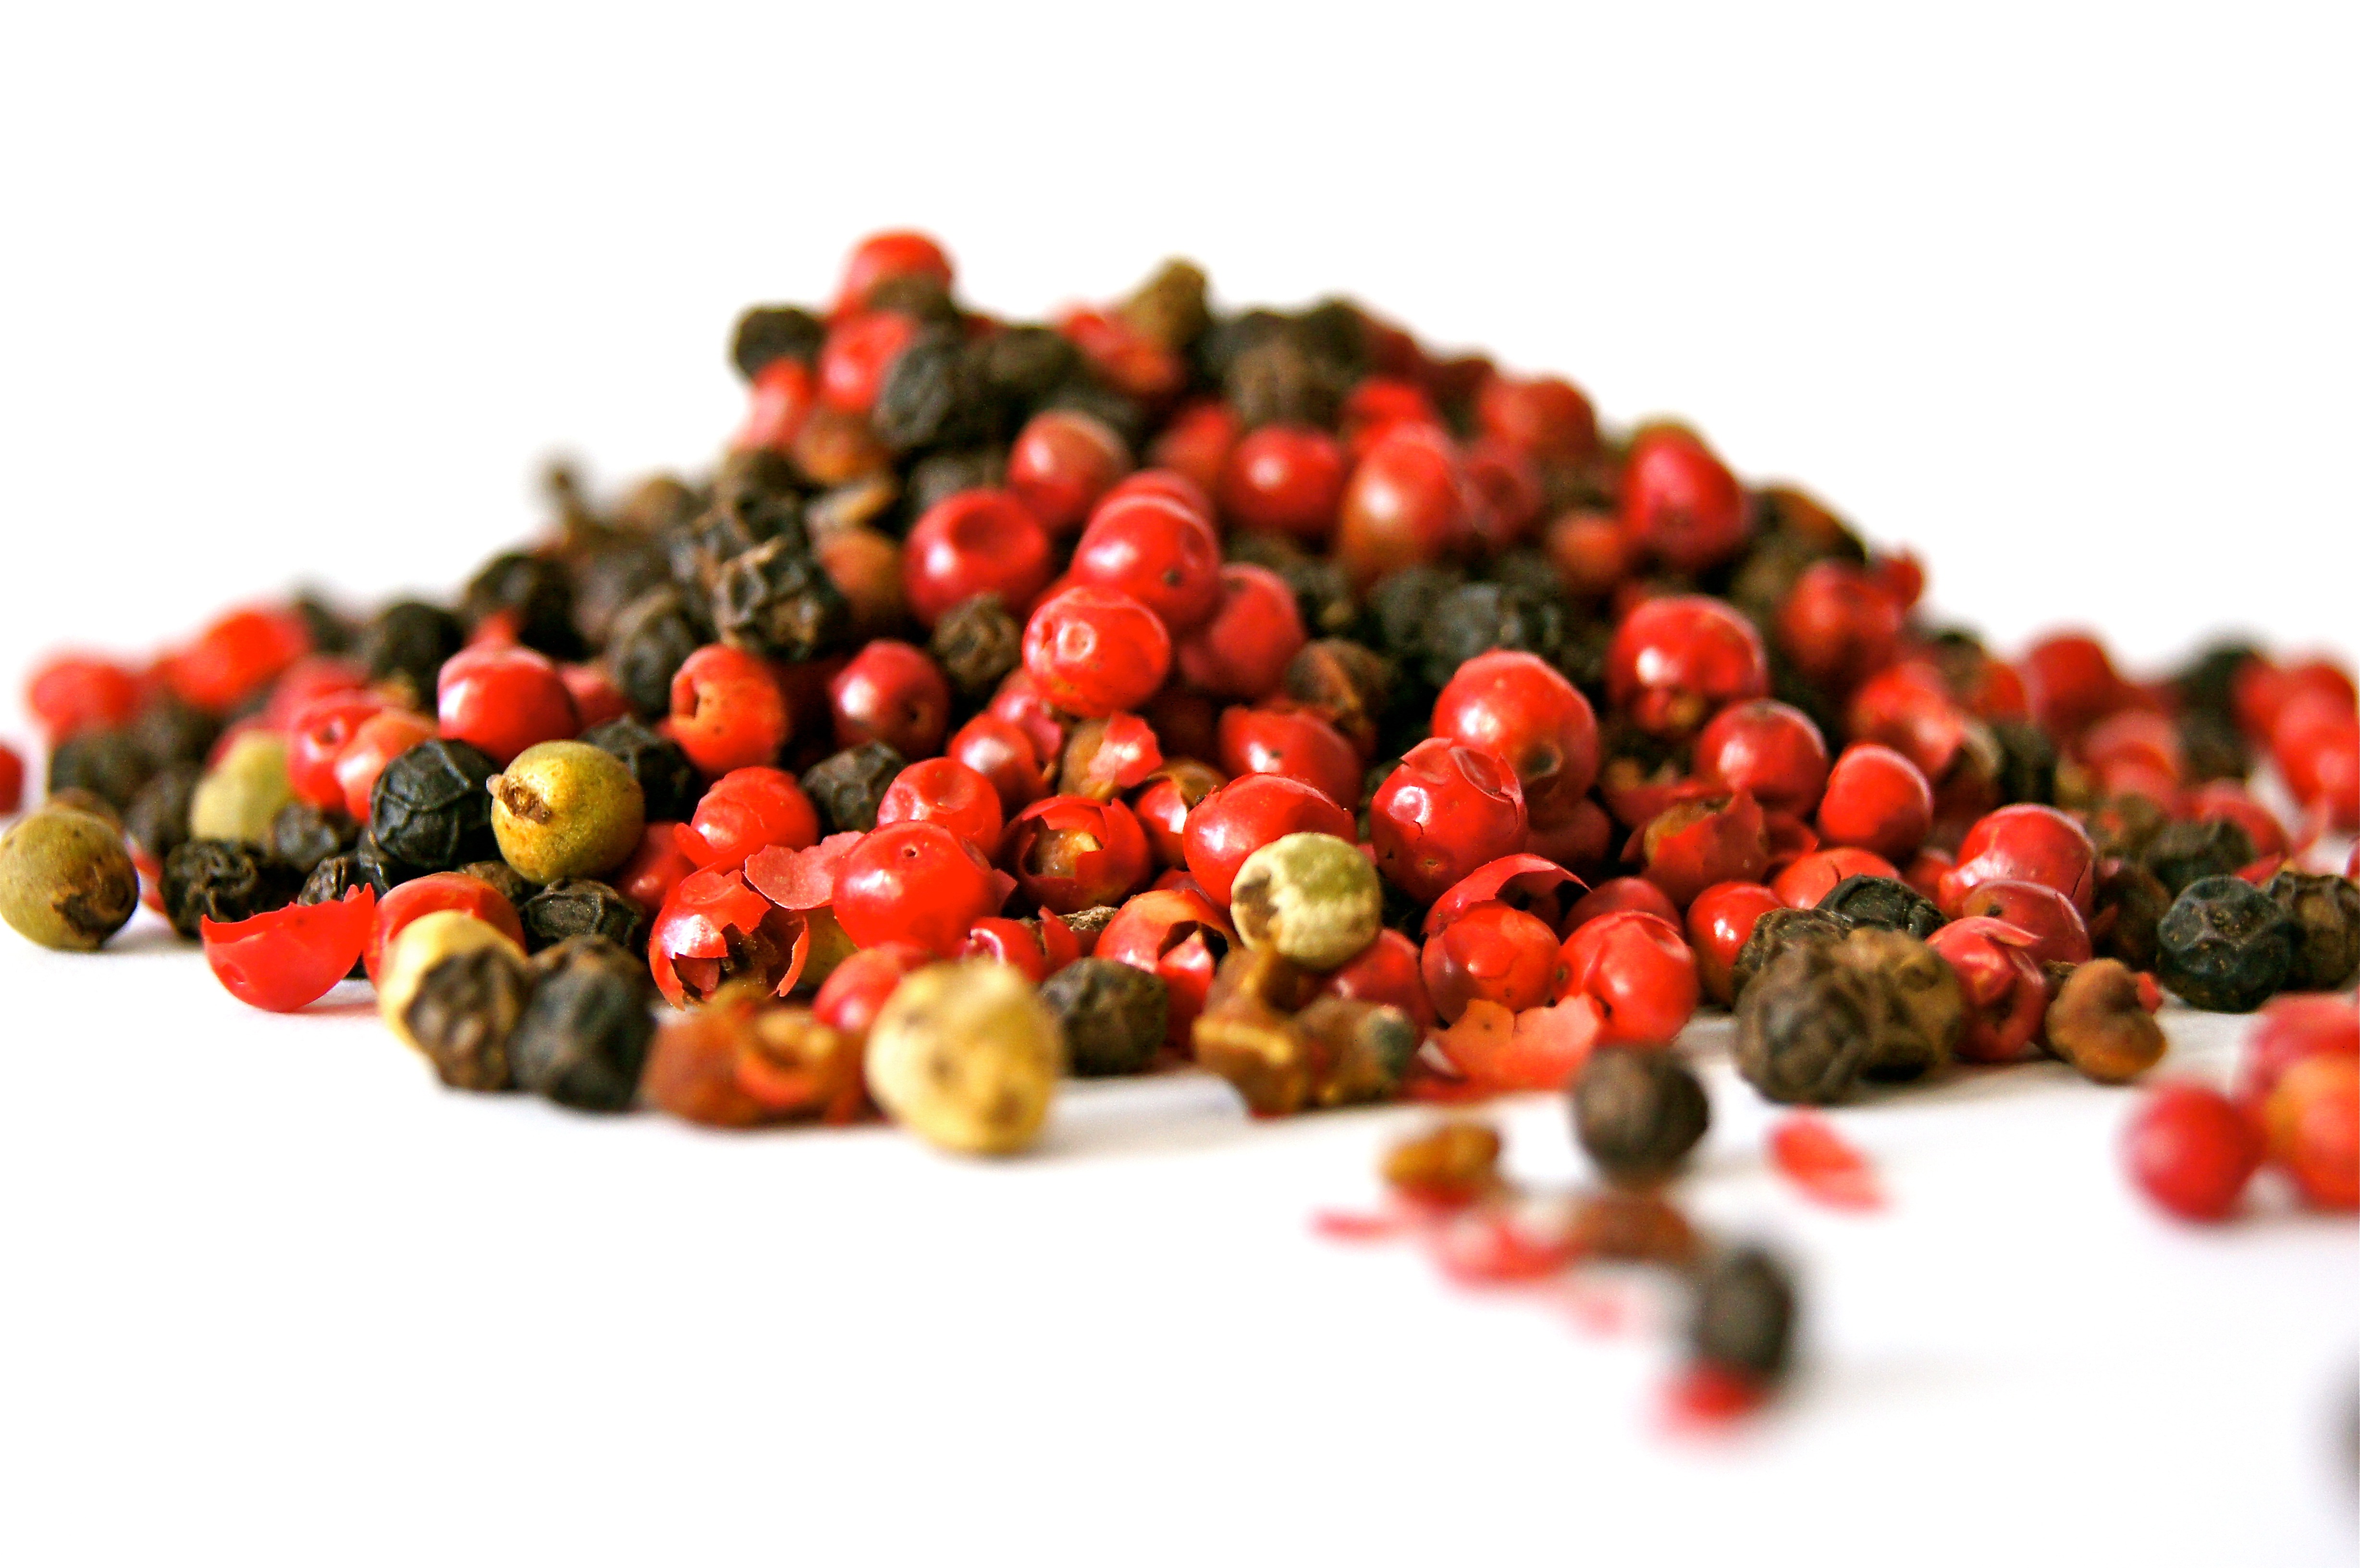
sharp, plant, fruit, berry, food, pepper, spice, red, produce, vegetable, small, kitchen, black, eat, season, bake, nutrition, mini, exotic, beads, rose hip, cooking ingredients, pink peppercorn